Giacomo Gaglione

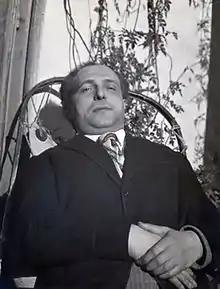

Giacomo Gaglione, TOSF (July 20, 1896May 28, 1962) was an Italian member of the Third Order of St. Francis, and a lifelong invalid, who became the founder of the Apostolate of Suffering. On 3 April 2009, he was declared venerable by Pope Benedict XVI and the Congregation for the Causes of Saints has opened his process of beatification.